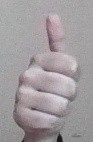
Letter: aleff